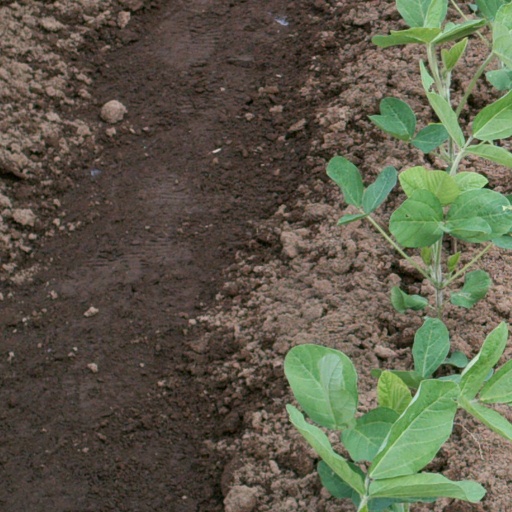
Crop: soybean